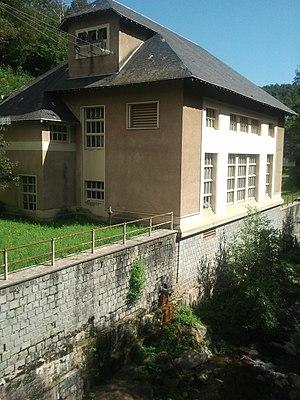
Centrale hydroélectrique de Llau et la Coumelade